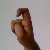
The image shows a hand gesture representing the letter 'X' in Indian Sign Language.